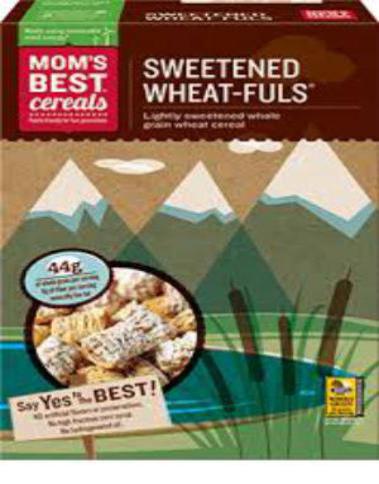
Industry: Food